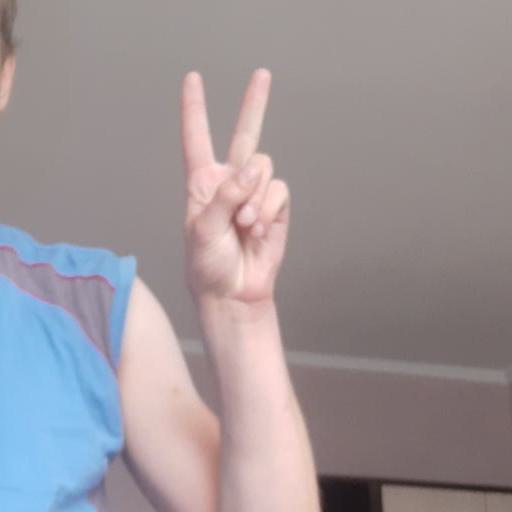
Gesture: peace